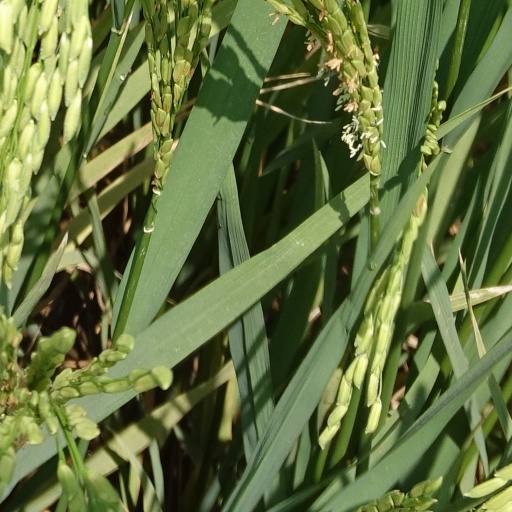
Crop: rice